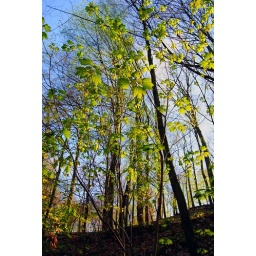
Fresh green leaves in the forest